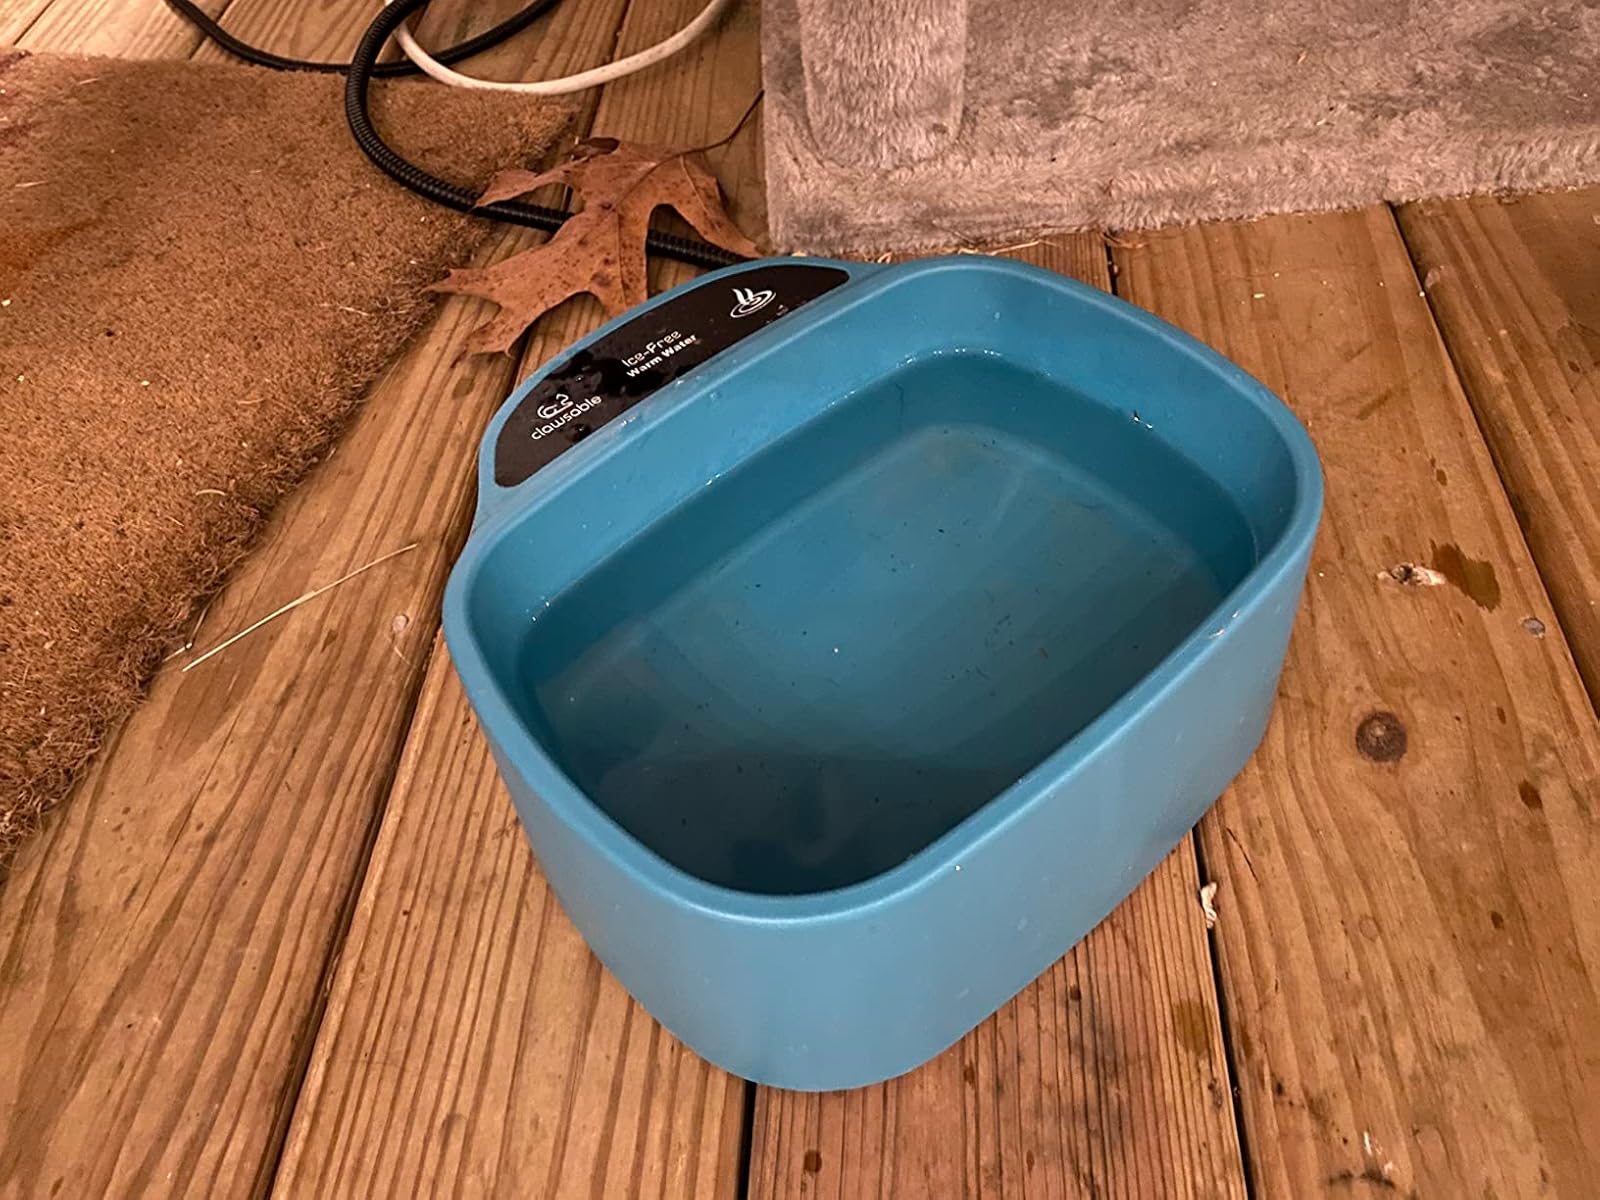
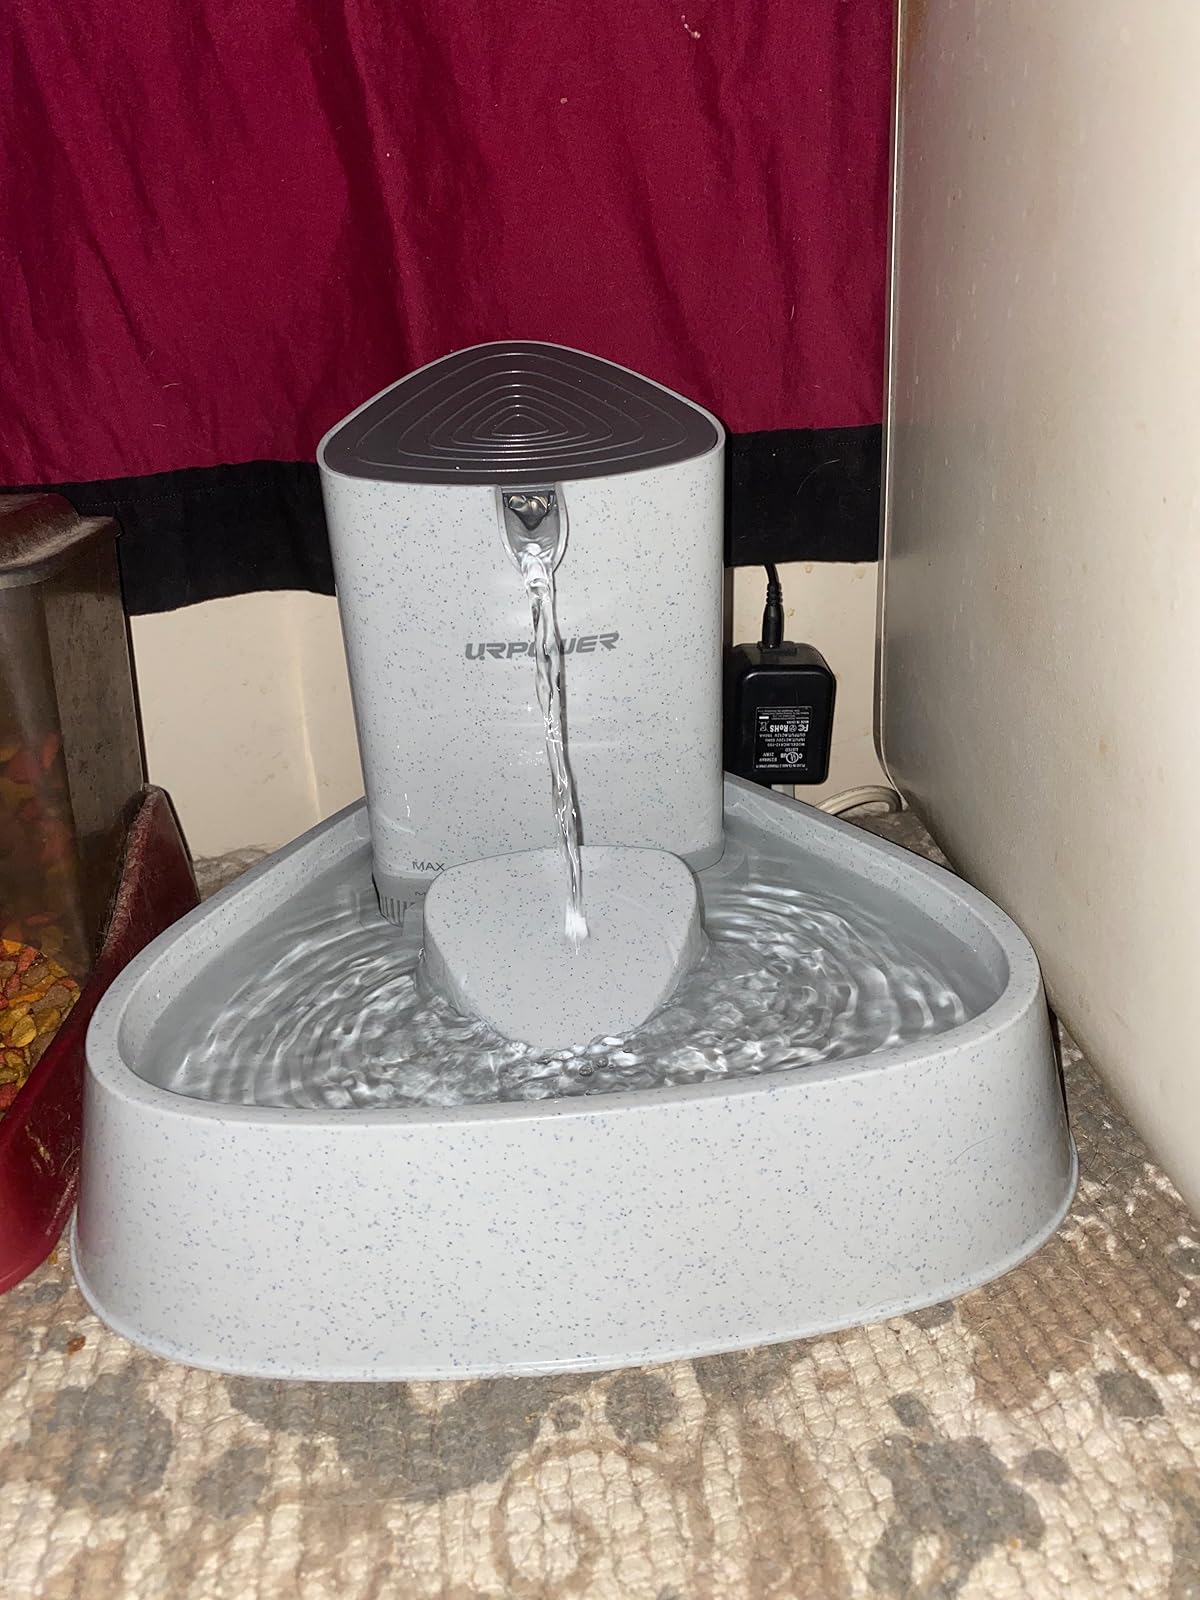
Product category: items_bowl
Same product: no